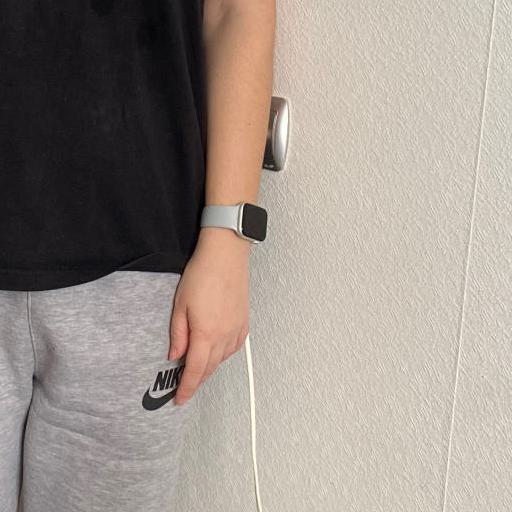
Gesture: no_gesture